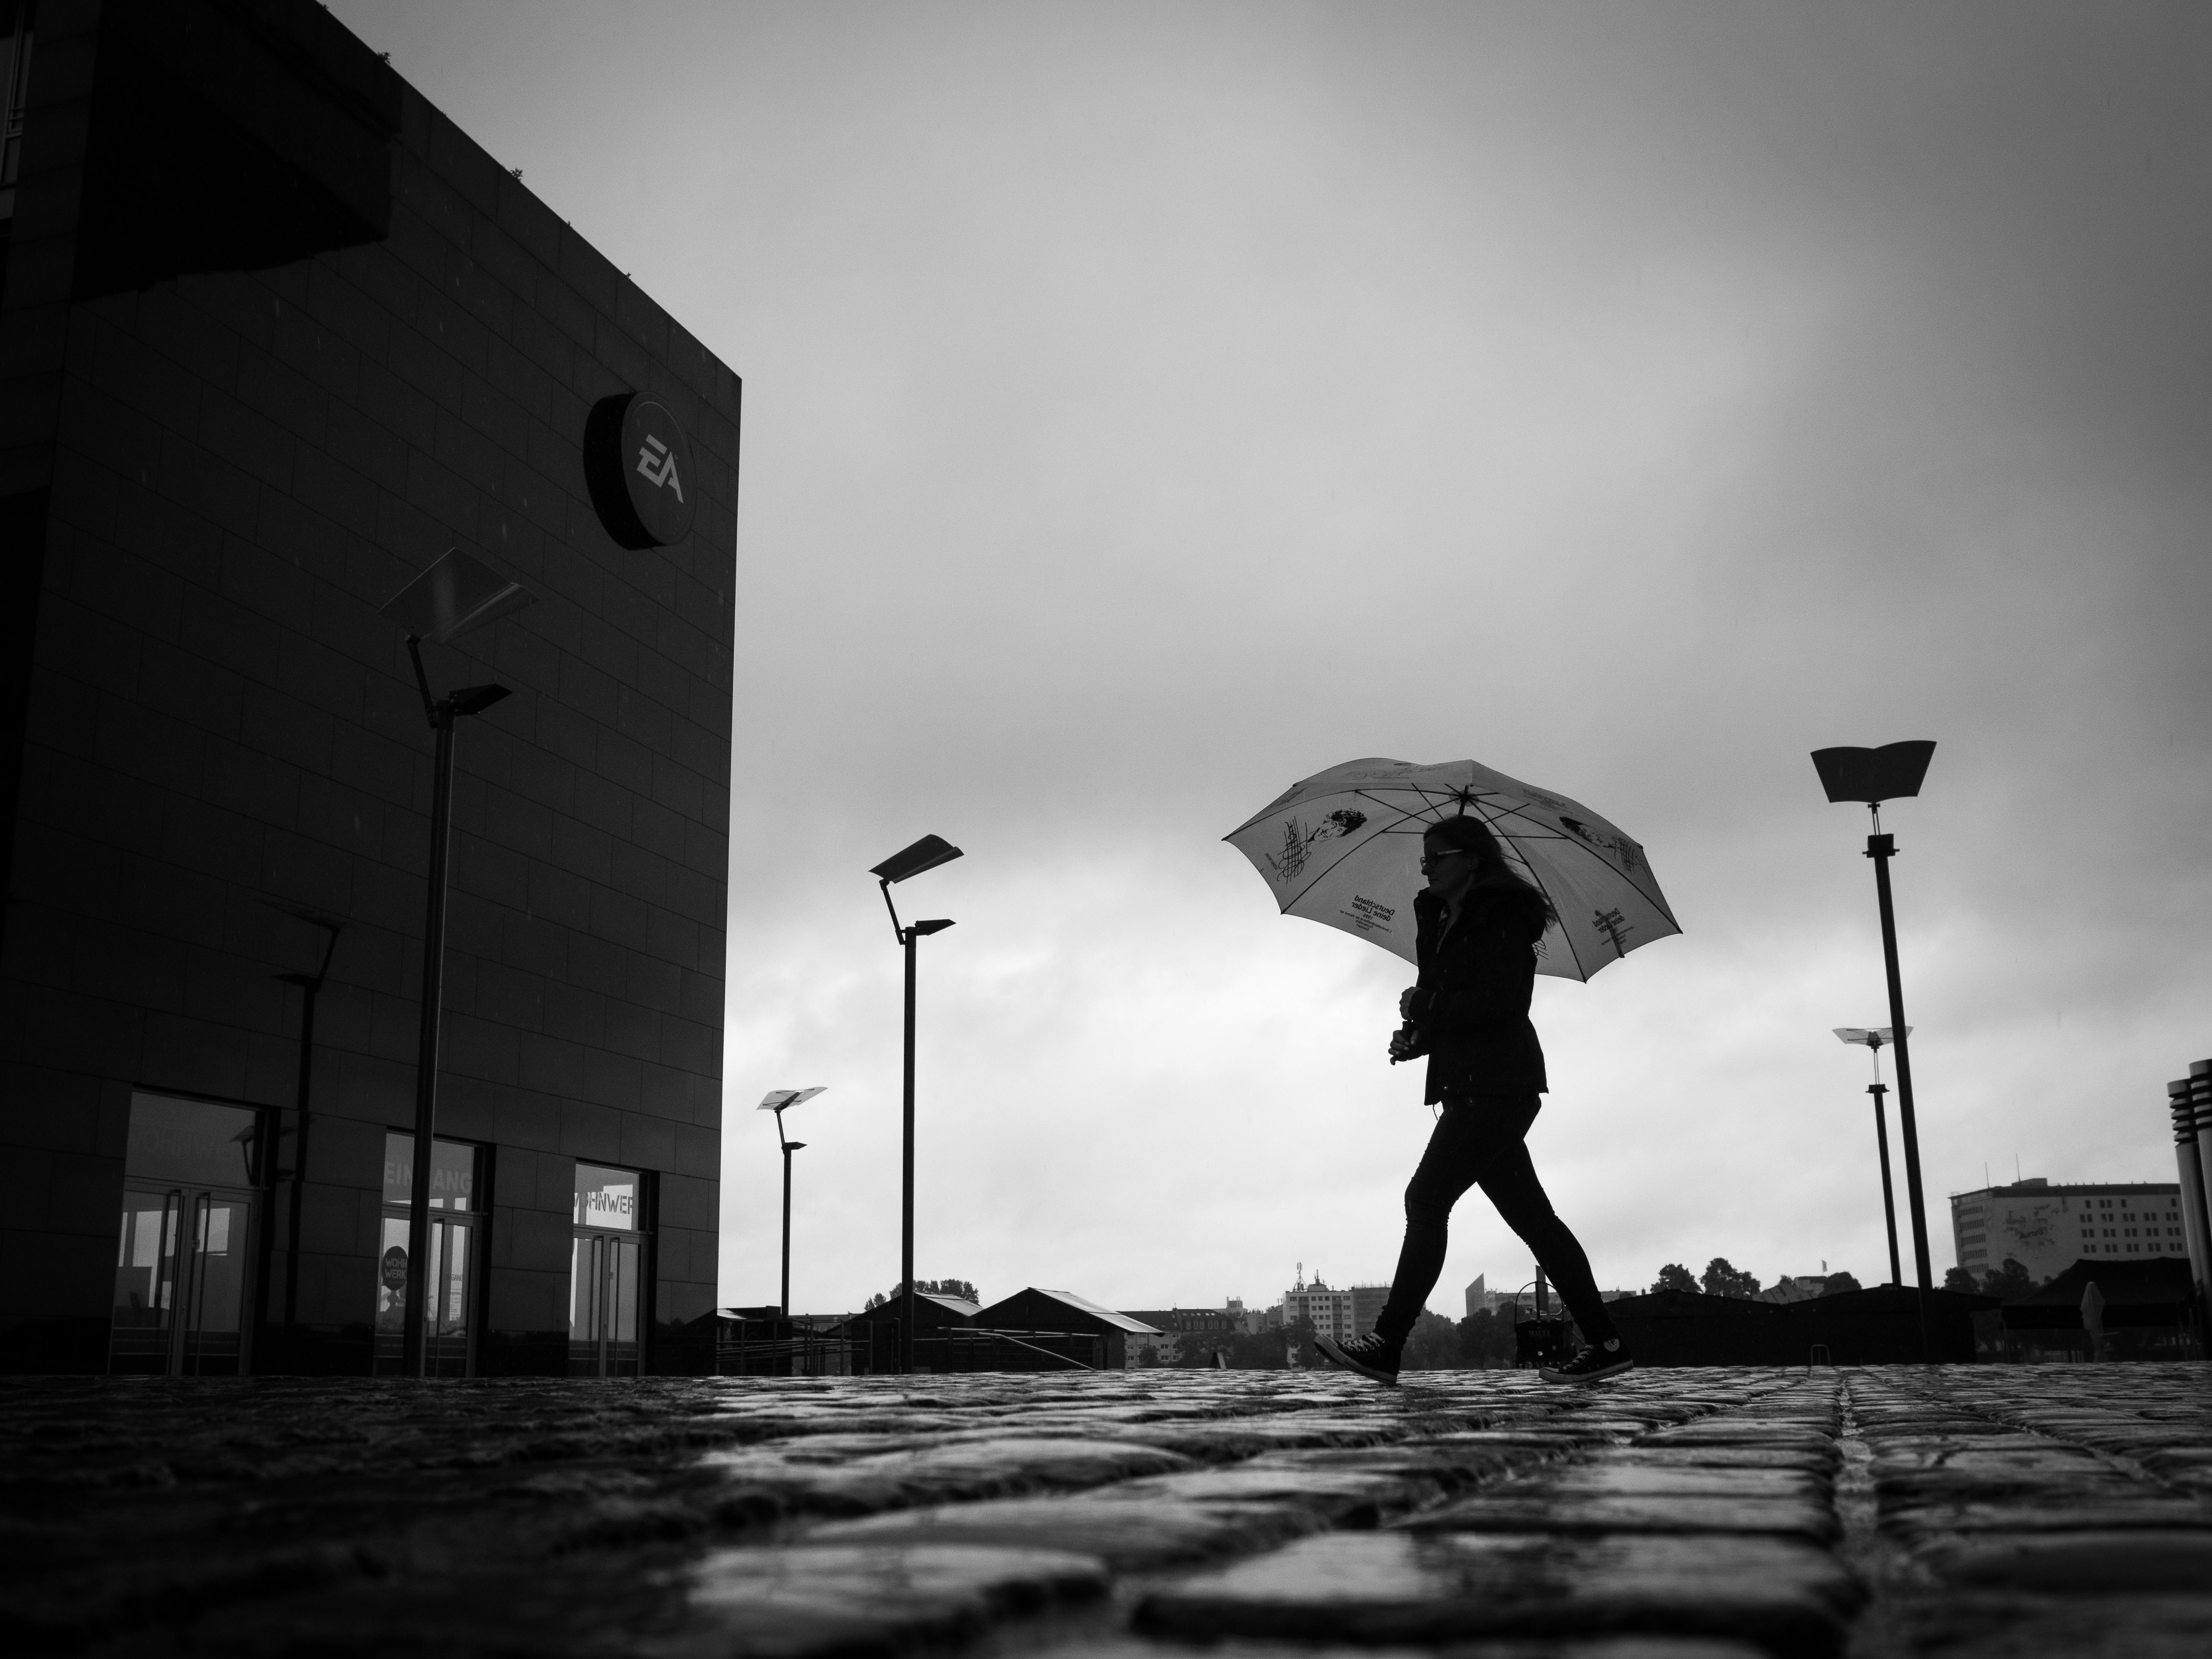
silhouette, light, black and white, white, photography, darkness, street light, black, monochrome, photograph, shape, flickitlater, monochrome photography, film noir